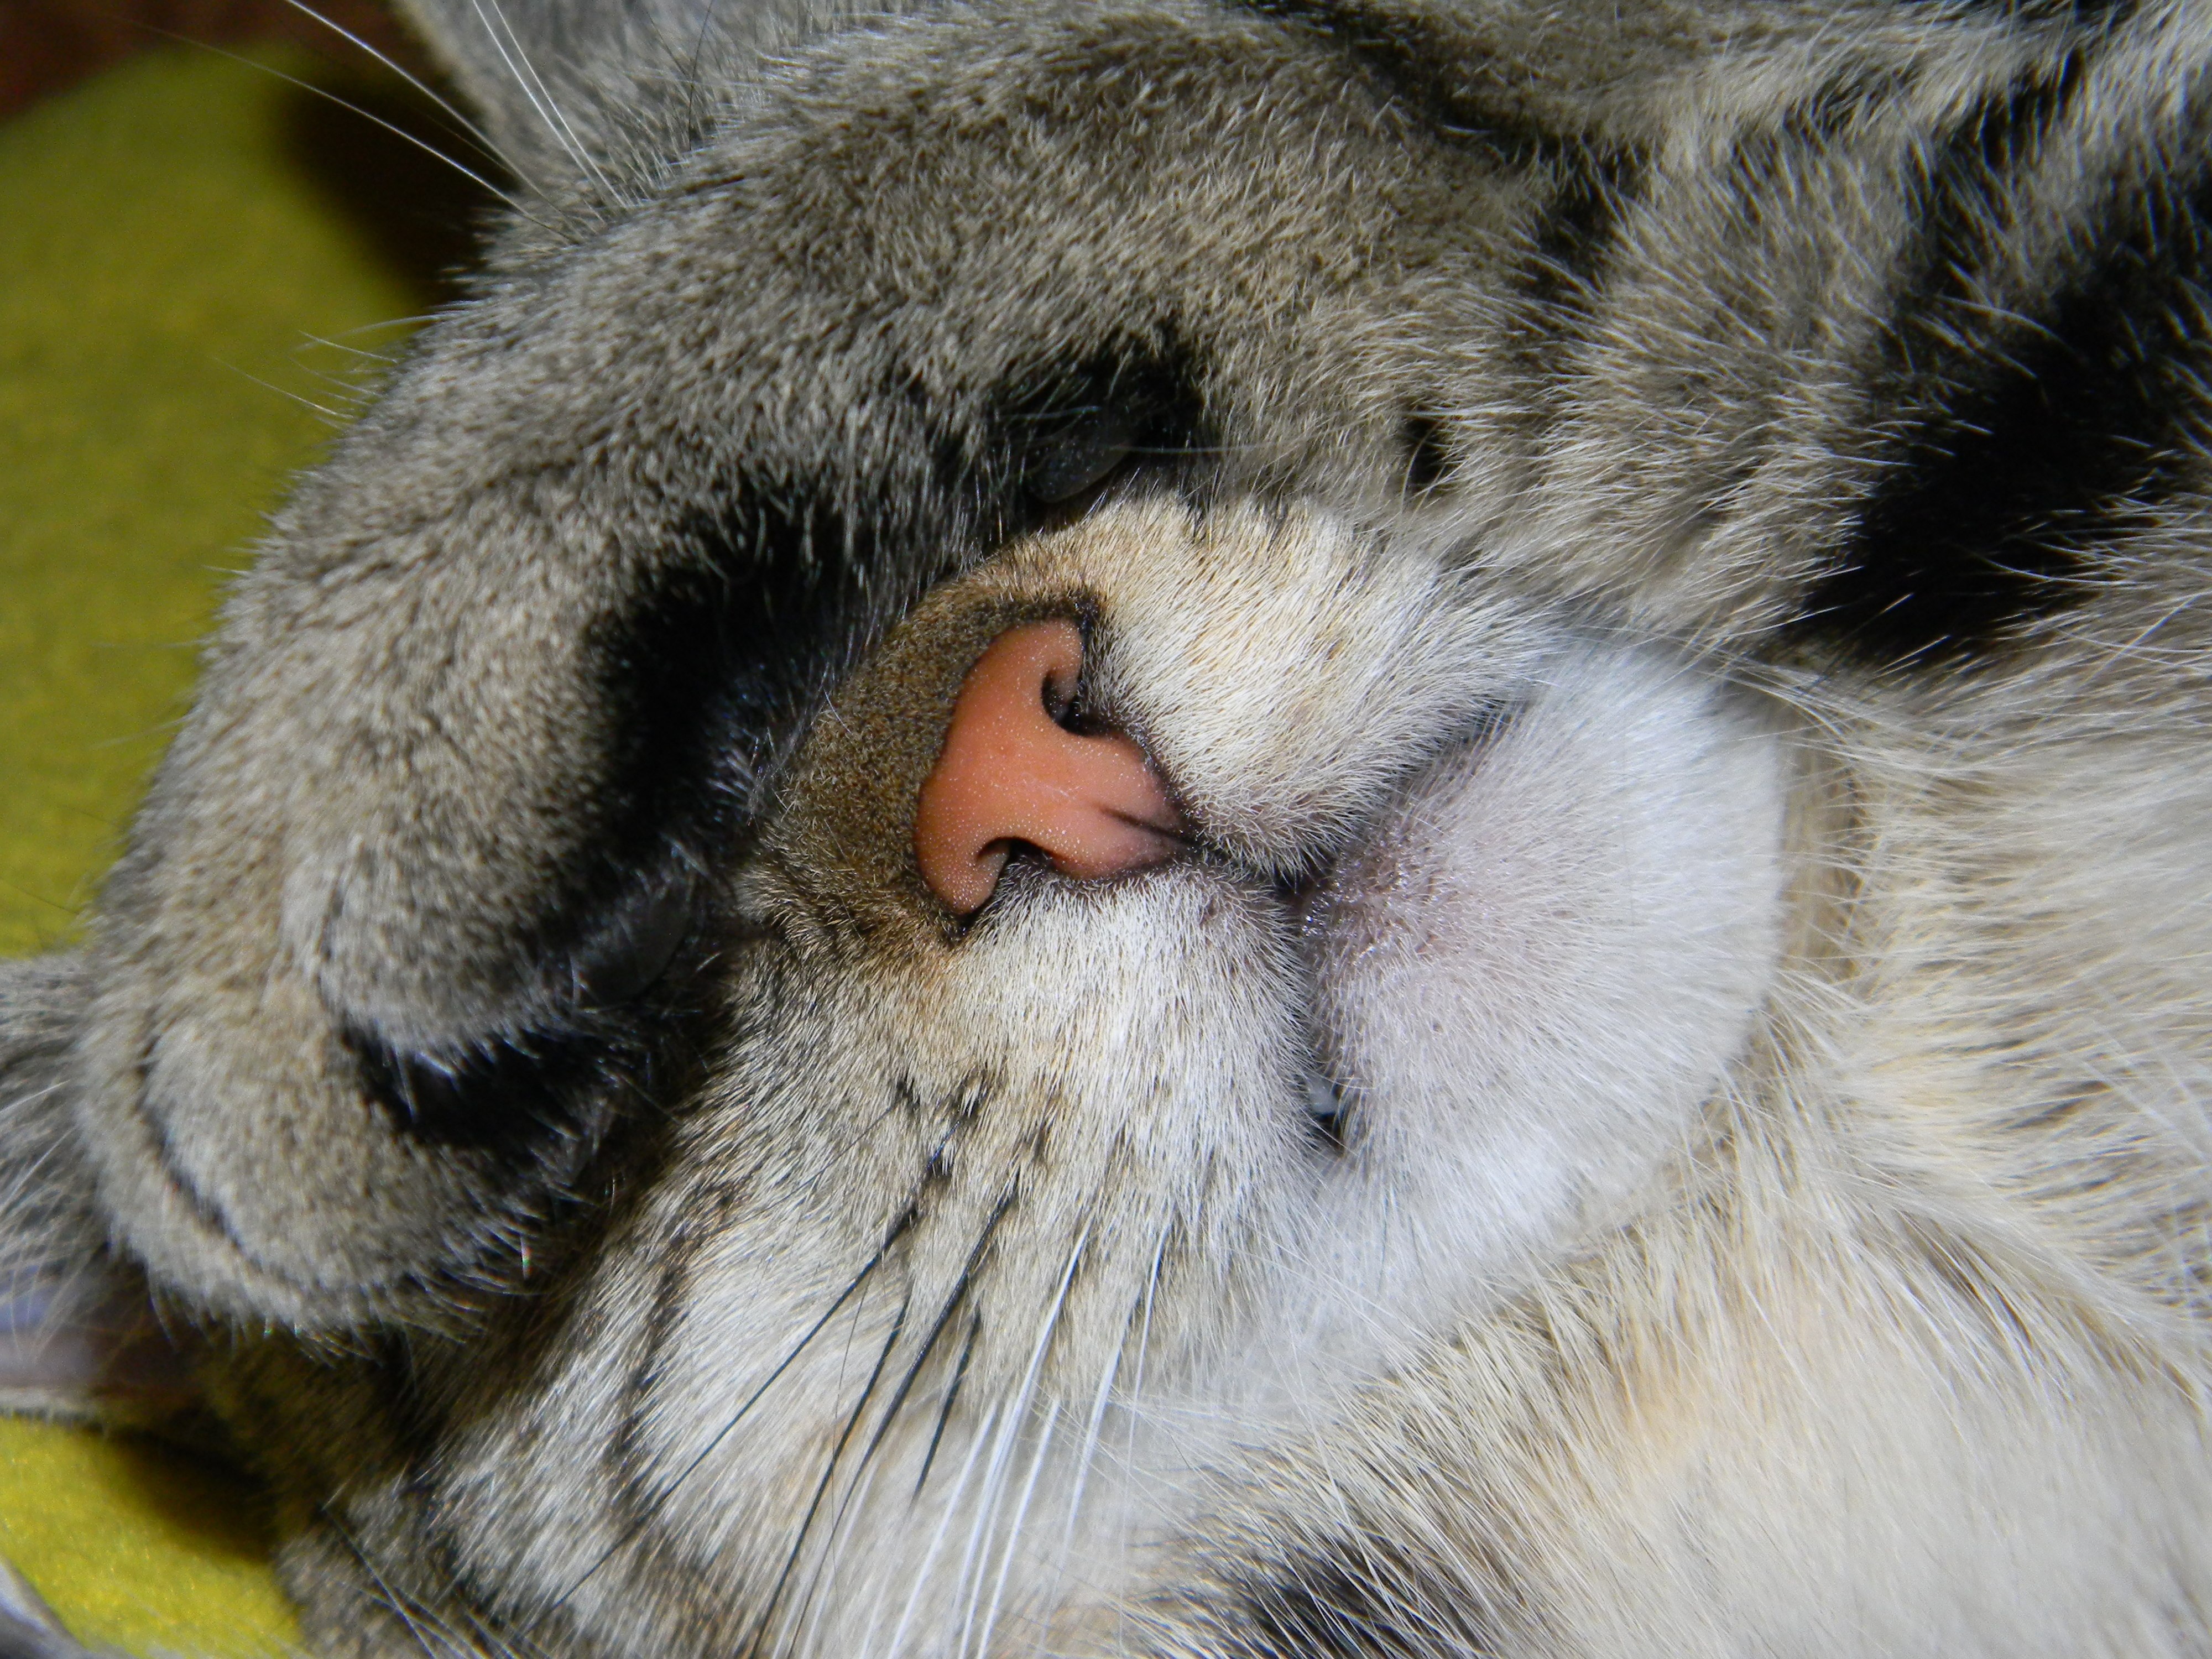
wildlife, fur, mammal, close up, nose, whiskers, dream, snout, animals, vertebrate, marsupial, domestic cat, the nose